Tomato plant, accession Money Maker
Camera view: bottom (45 deg); turntable rotation: 90 degrees
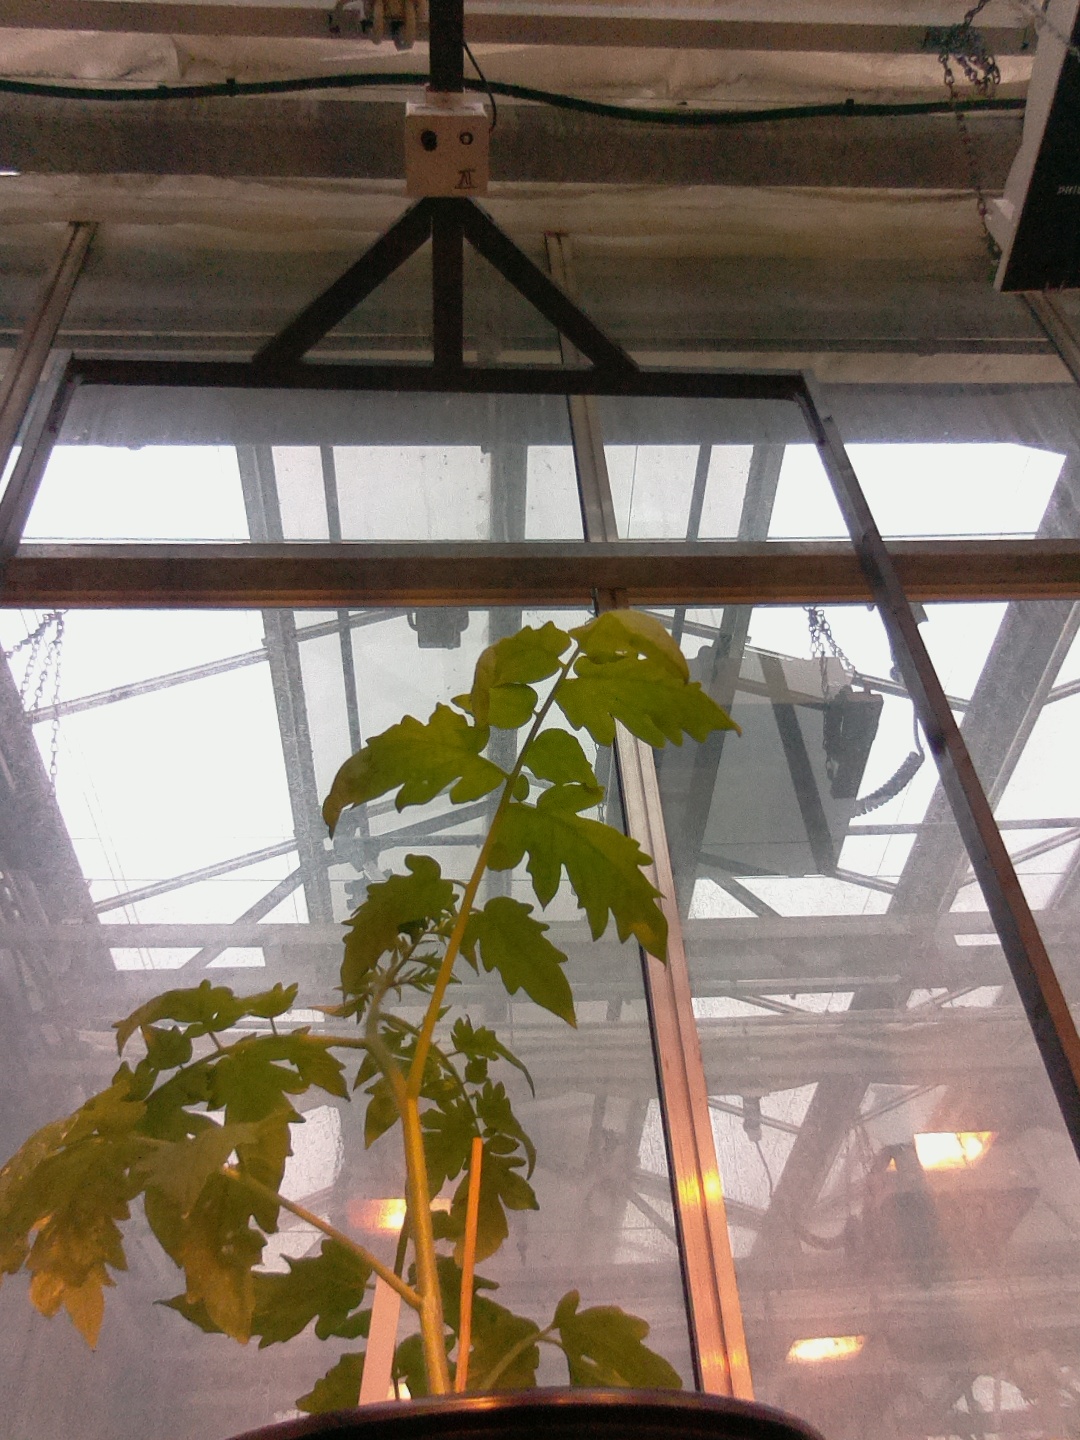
BBCH growth stage 13: 6 of true leaves visible